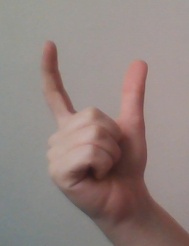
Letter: nun